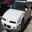
Label: automobile